Vixen (band)

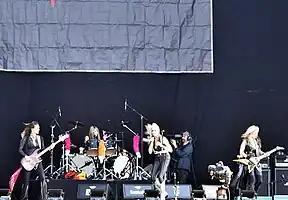
Vixen Band in 2023, (l-r) Julia Lage, Roxy Petrucci, Lorraine Lewis, Britt Lightning.

Vixen are an American all-female glam rock band formed in Saint Paul, Minnesota, in 1973. During its most commercially successful period from 1987 to 1992, the band "Classic lineup" consisted of Jan Kuehnemund (lead guitar), Janet Gardner (lead vocals, rhythm guitar), Share Ross (bass guitar), and Roxy Petrucci (drums).